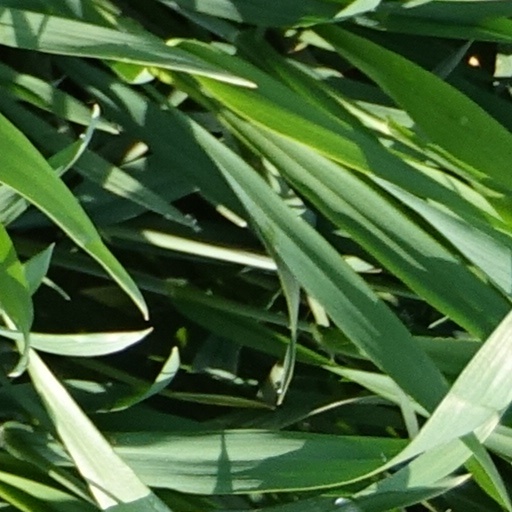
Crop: wheat